Fishing industry in Egypt

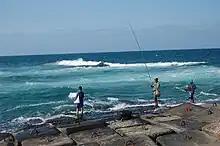
Fishermen in Alexandria, Egypt

In ancient Egypt, smaller fish were caught with weir-baskets and dragnets made from willow branches, as well as hooks, harpoons, and lines with the hooks ranging from eight millimetres and eighteen centimetres. Fishing rods tended not to be used, as the fisherman would use his finger to support the line, using clay to weigh the hooks down. For bait, usually, bread or dates would have been used. After being caught, the fish would have been clubbed and then placed in baskets.